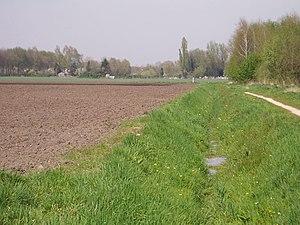
Cours supérieur de la Reusel, près de sa source
La Reusel est un cours d'eau du Brabant-Septentrional aux Pays-Bas. Elle prend sa source à Reusel et coule ensuite vers le nord, passant à l'est de Hooge Mierde et à l'ouest de Lage Mierde.